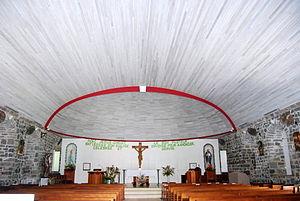
Église catholique de Gustavia, Rue de l'église, Gustavia (inscrit, 1995) This building is indexed in the Base Mérimée, a database of architectural heritage maintained by the French Ministry of Culture,
Cet article recense les monuments historiques de Saint-Barthélemy, en France.